Le Tech

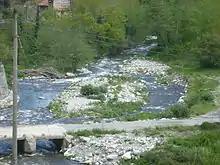
Confluence of the Coumelade and the Tech

Le Tech takes its name from the Tech river which runs through the village.